Hermann Nitsch

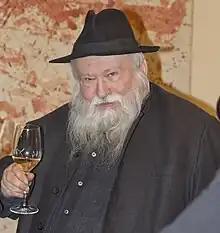
Nitsch in 2012

Hermann Nitsch (29 August 1938 – 18 April 2022) was an Austrian contemporary artist and composer. His art encompassed wide-scale performances incorporating theater, multimedia, rituals and acted violence. He was a leading figure of Viennese Actionism.